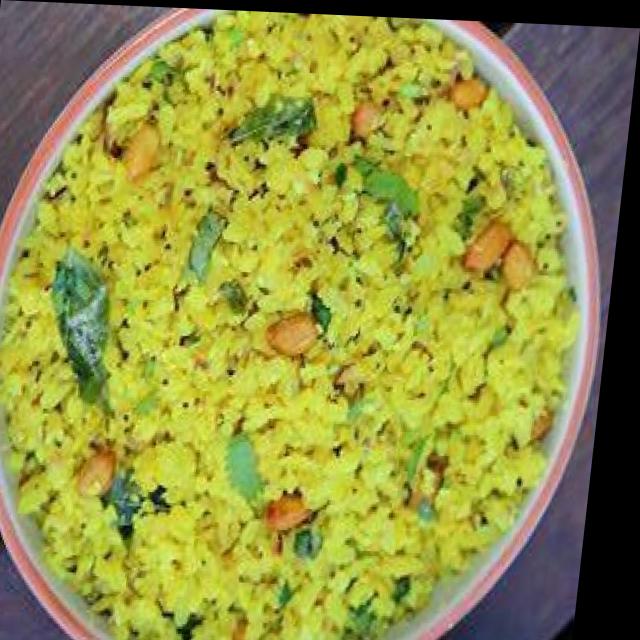
Dish: poha